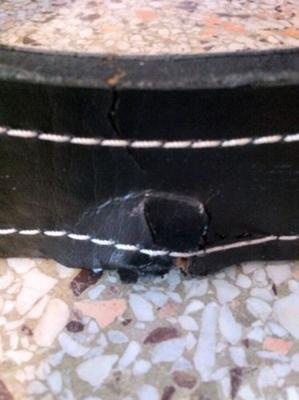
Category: table